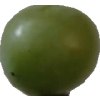
Label: grape